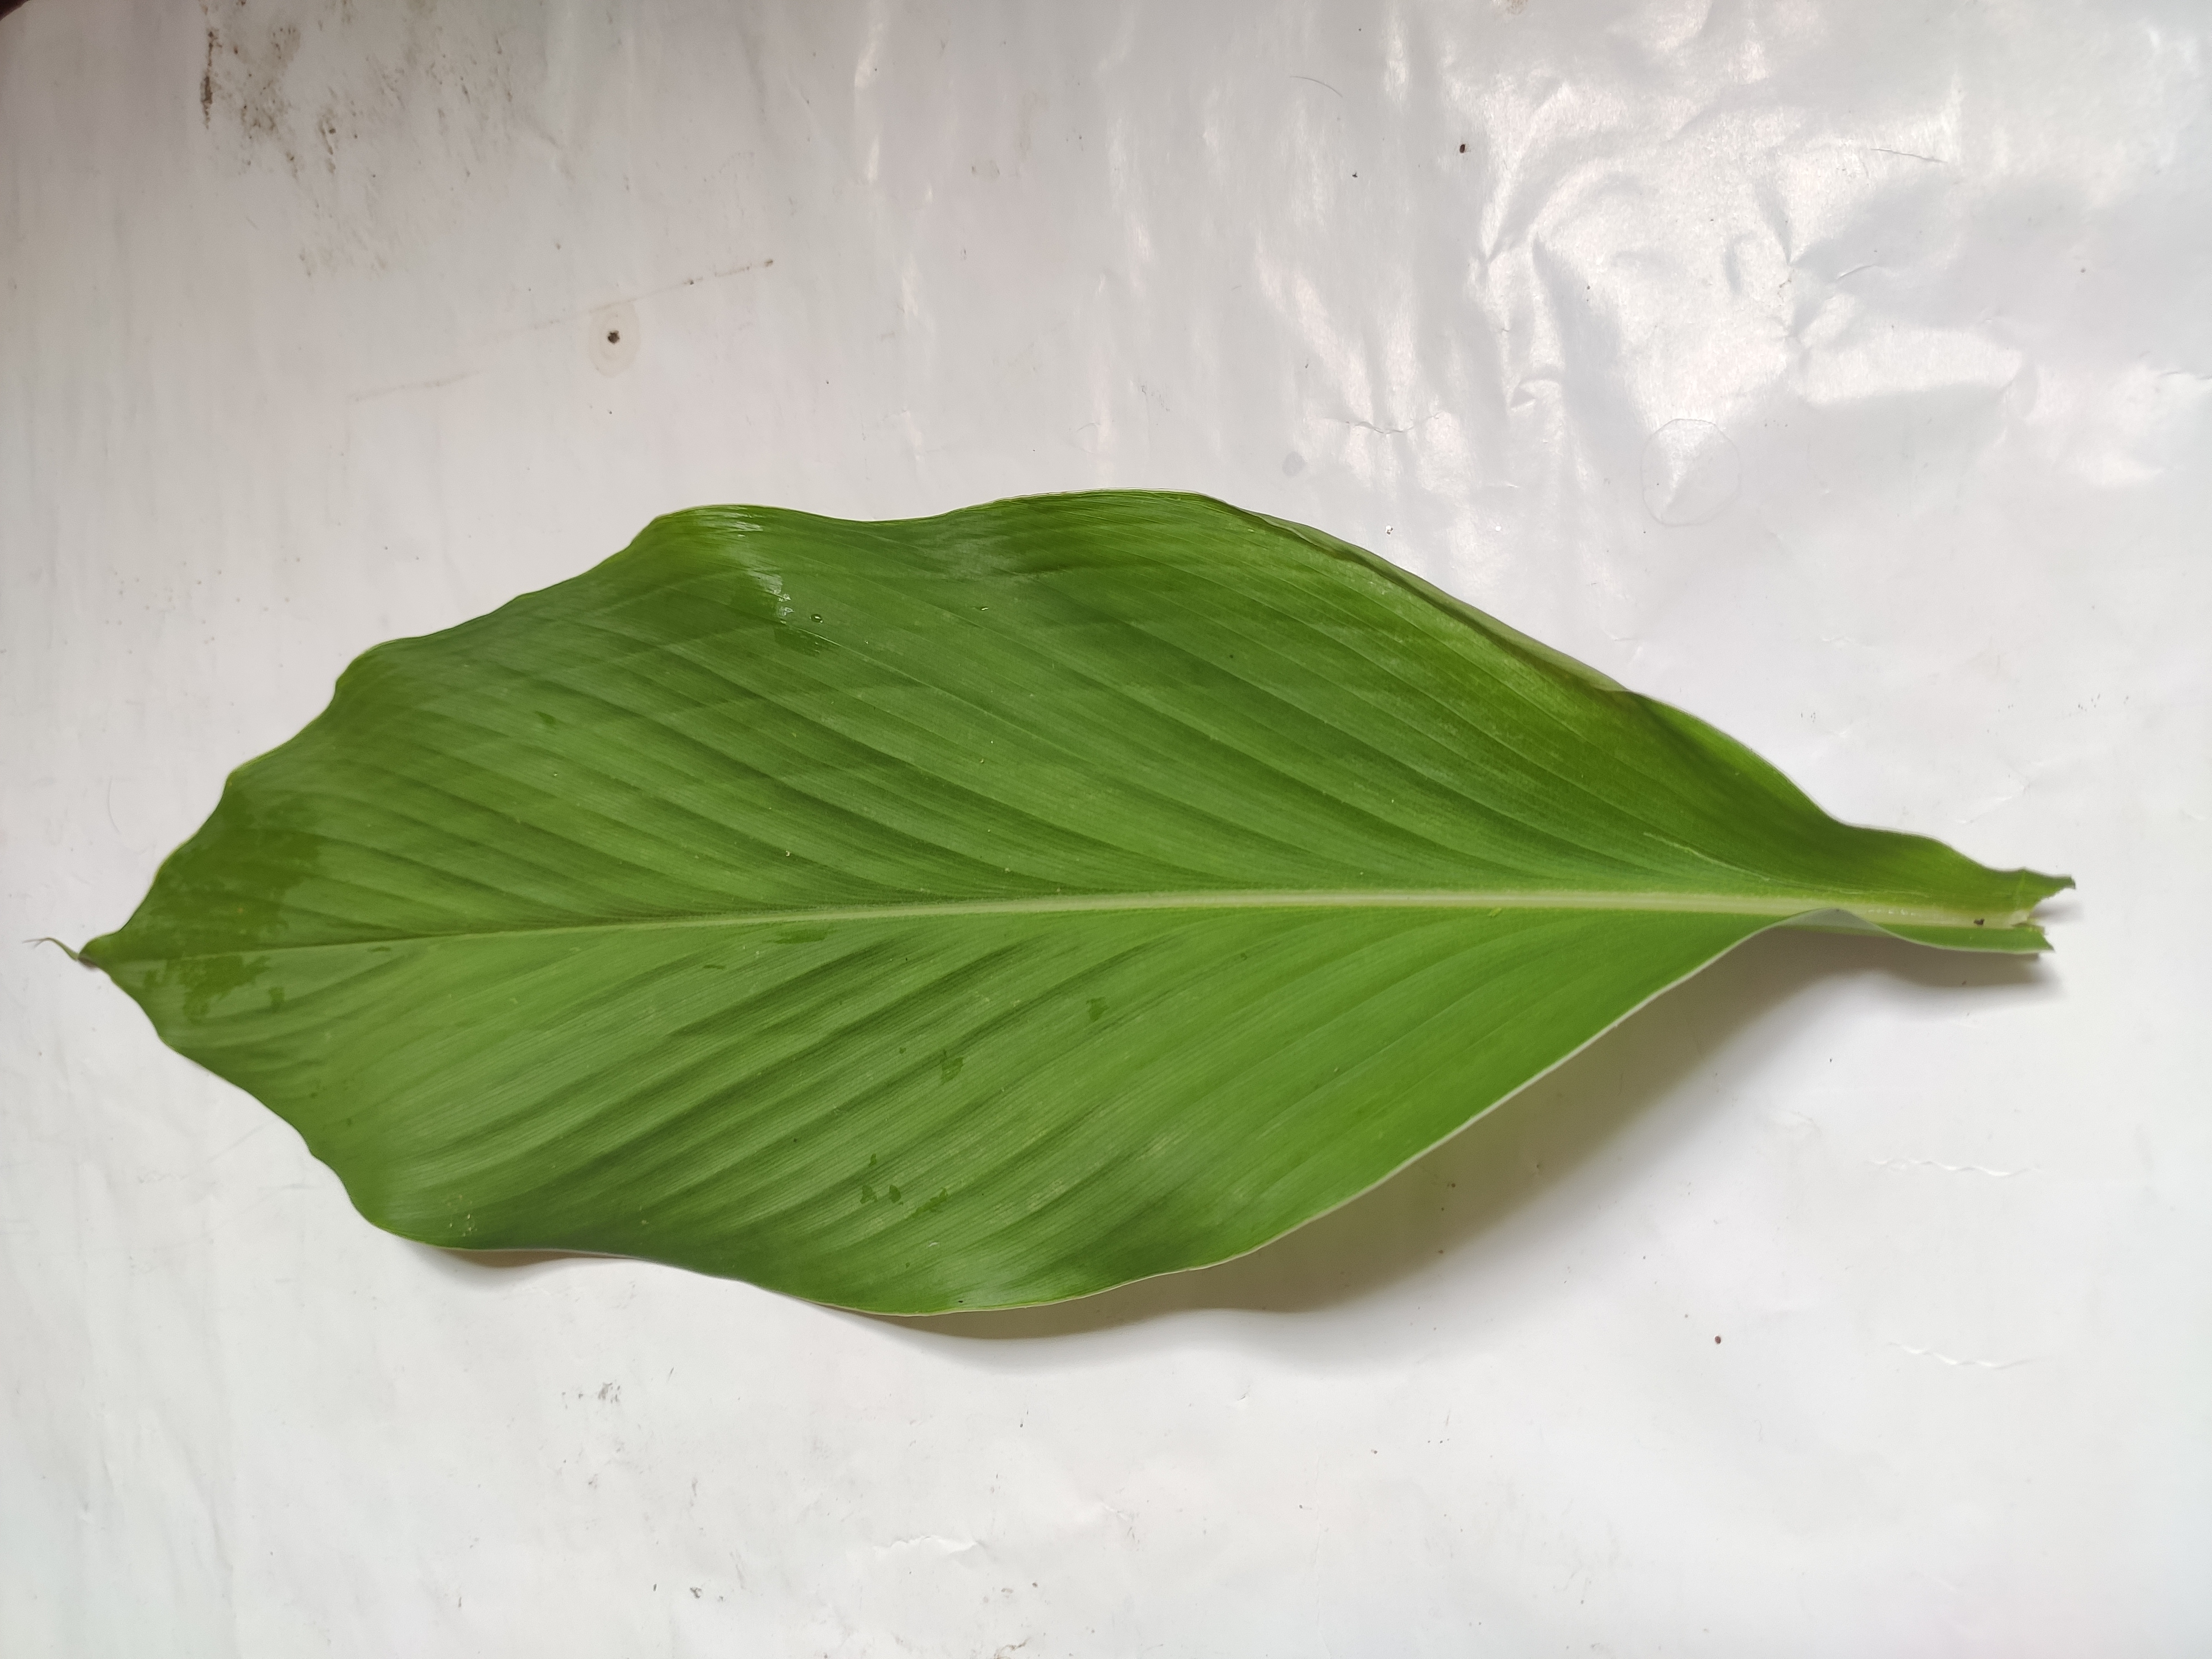
Label: Healthy_Leaf